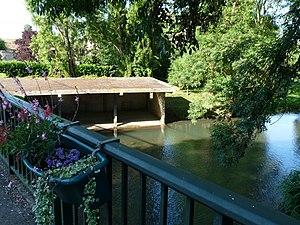
Le Sonsonnette, Valence, Charente, France
Valence est une commune du Sud-Ouest de la France, située dans le département de la Charente.